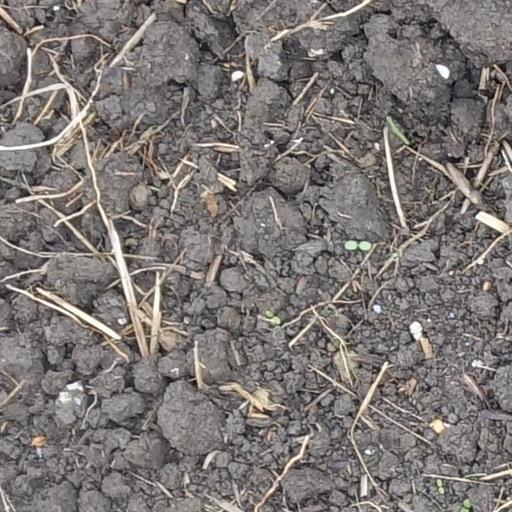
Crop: wheat